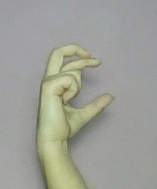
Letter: thal